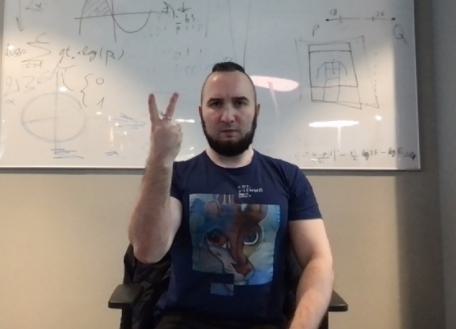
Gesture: peace_inverted